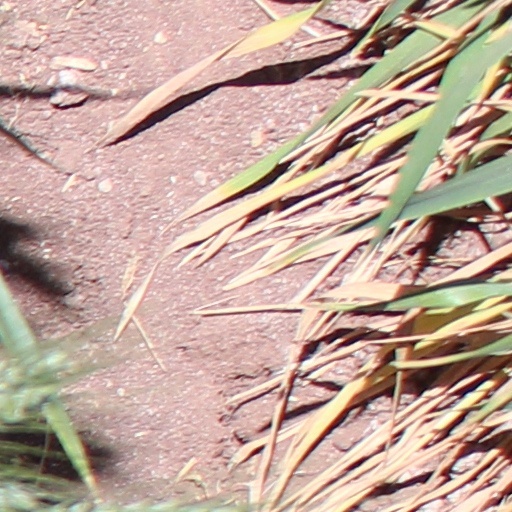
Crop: wheat